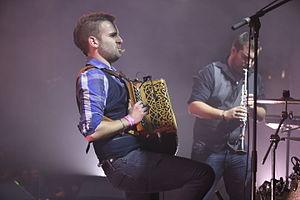
Trio JMK au fest-noz du festival Yaouank le 21 novembre 2015 au Parc des Expositions de Rennes.
Le prix musical Produit en Bretagne, dénommé grand prix du disque Produit en Bretagne jusqu'en 2015, est un concours musical annuel organisé par la marque collective Produit en Bretagne depuis 1998. Il concerne les disques autoproduits ou produits par des sociétés installées en Bretagne et est ouvert à tous style musical. Il a pour objectif de mettre en avant la qualité et la diversité de la production musicale en Bretagne. Les albums, classés en plusieurs catégories, sont élus par un jury et par les internautes depuis 2016.